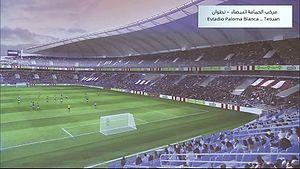
Le Grand stade de Tétouan, est un stade de football actuellement en construction dans la ville de Tétouan au Maroc.